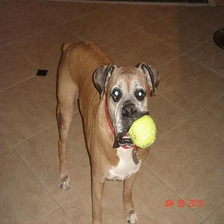
Species: dog
Breed: boxer